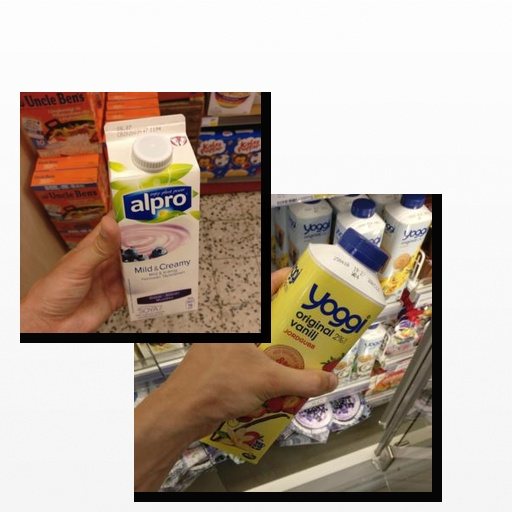
Food items: blueberry_soyghurt, strawberry_yoghurt